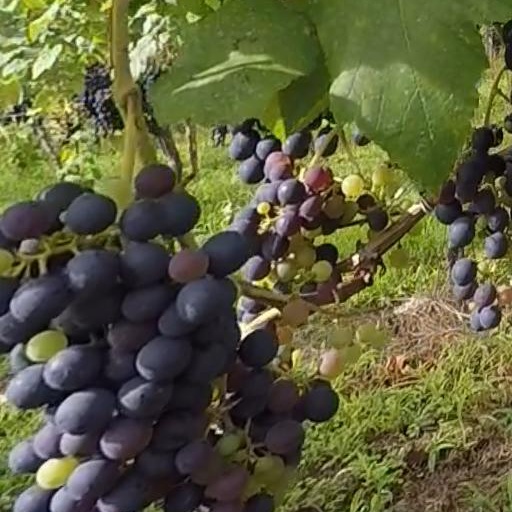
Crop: grape